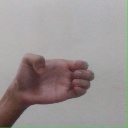
अक्षर: ख